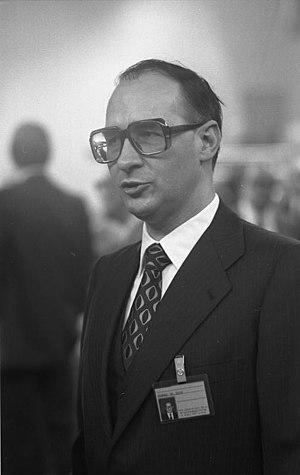
Guido Brunner est un diplomate et un homme politique allemand. Il a été membre de la Commission Jenkins entre 1977 et 1981. Il a passé son enfance et sa jeunesse entre Munich et Madrid où il obtient une licence en droit en 1954. Il continue ensuite ses études à Munich.